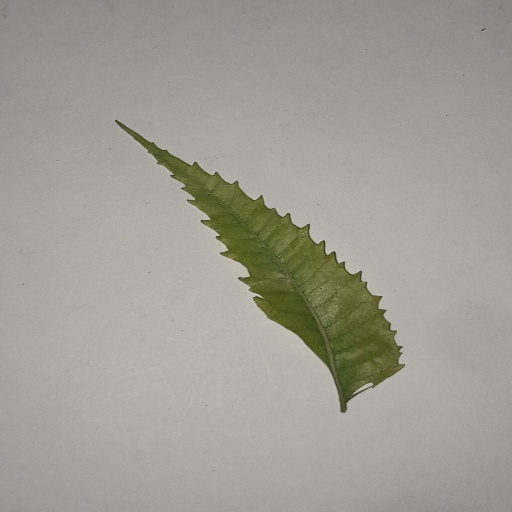
Species: Neem
Leaf condition: Yellow Leaf